10th Satellite Awards

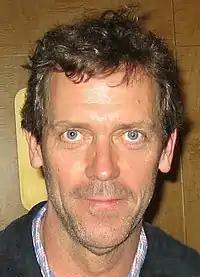
Hugh Laurie, Best Actor in a Drama Series winner

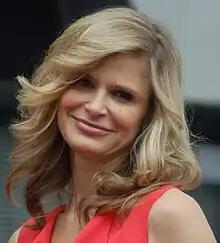
Kyra Sedgwick, Best Actress in a Drama Series winner

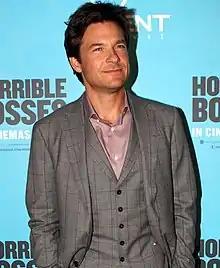
Jason Bateman, Best Actor in a Comedy or Musical Series winner

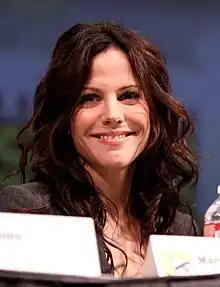
Mary-Louise Parker, Best Actress in a Comedy or Musical Series co-winner

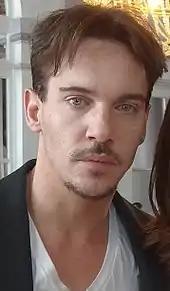
Jonathan Rhys Meyers, Best Actor in a Miniseries or Television Film winner

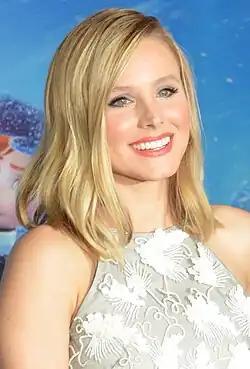
Kristen Bell, Best Actress in a Miniseries or Television Film winner

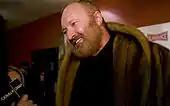
Randy Quaid, Best Supporting Actor in a Series, Miniseries, or Television Film winner

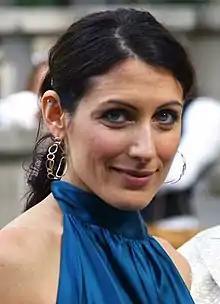
Lisa Edelstein, Best Supporting Actress in a Series, Miniseries, or Television Film winner

Jason Bateman – "Arrested Development"